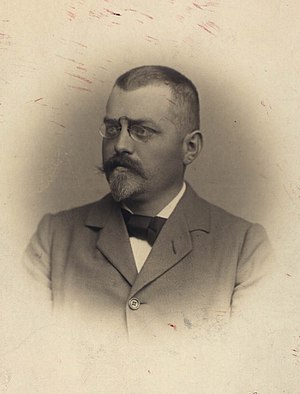
Sigurd Berg
Foto af Sigurd Berg (3.jul.1868-11.jul.1921), dansk politiker og bladmand.
Sigurd Berg var en dansk politiker og minister. Han var søn af venstrelederen Christen og Maren Berg.